Pemmican

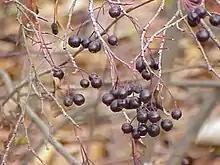
Chokeberries ("Aronia prunifolia") sometimes are added to pemmican.

Pemmican has traditionally been made using whatever meat was available at the time: large game meat such as bison, deer, elk, or moose, but also fish such as salmon, and smaller game such as duck; while contemporary pemmican may also include beef. The meat is dried and chopped, before being mixed with rendered animal fat (tallow). Dried fruit may be added: cranberries, saskatoon berries (Cree ), and even blueberries, cherries, chokeberries, and currants—though in some regions these are used almost exclusively for ceremonial and wedding pemmican—and European fur traders have also noted the addition of sugar.